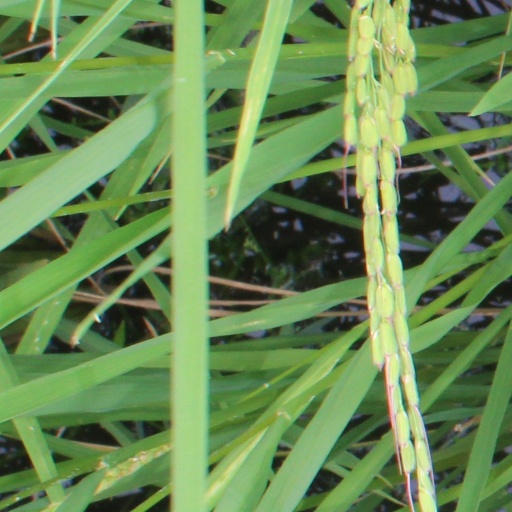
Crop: rice